Fidentius of Padua

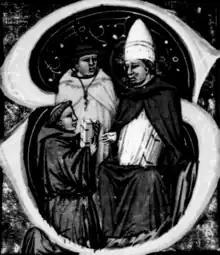
Fidentius presenting his book to Pope Nicholas. From a presentation miniature within a historiated initial in the only manuscript copy.

Fidentius of Padua was a Franciscan administrator and writer active in the Holy Land between 1266 and 1291. He wrote a tract on the Christian recovery and retention of the Holy Land.